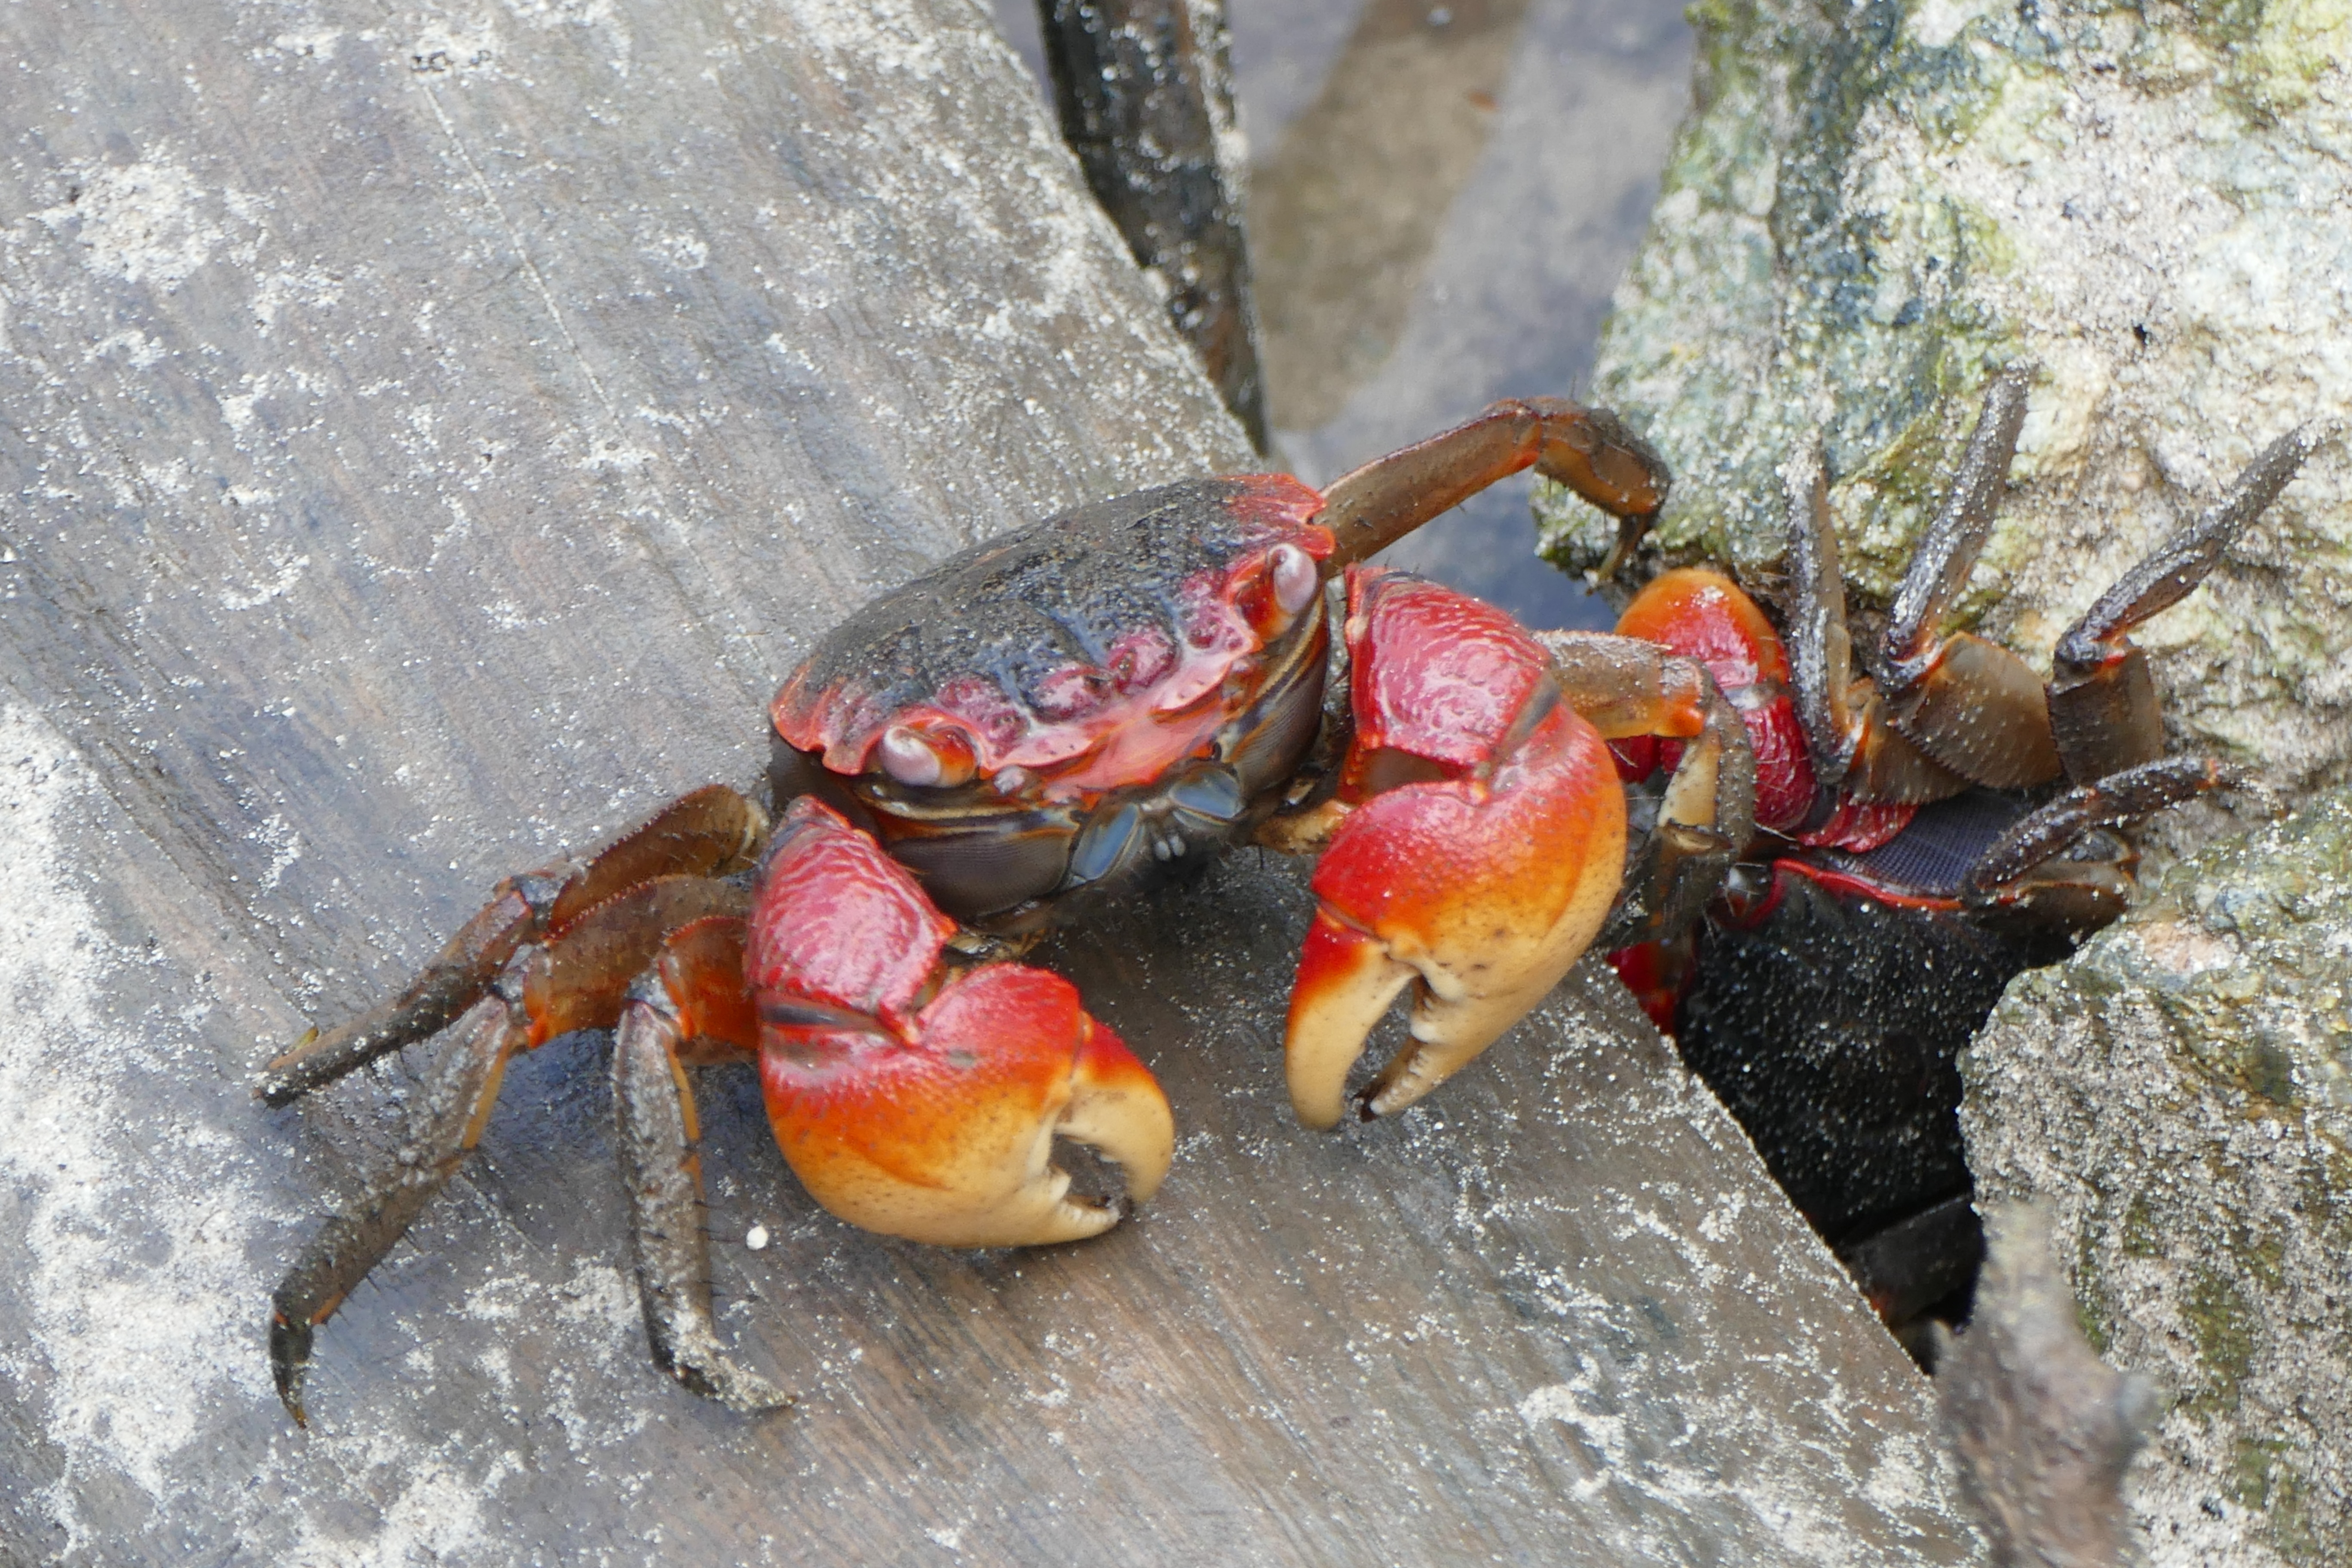
nature, animal, food, biology, seafood, shellfish, fauna, crab, invertebrate, crustacean, animals, pliers, creature, cancer, crayfish, arthropod, seychelles, krabbeltier, praslin, pet armor, marine biology, ocypodidae, decapoda, animal source foods, fiddler crab, dungeness crab, american lobster, homarus, freshwater crab, grapsus grapsus